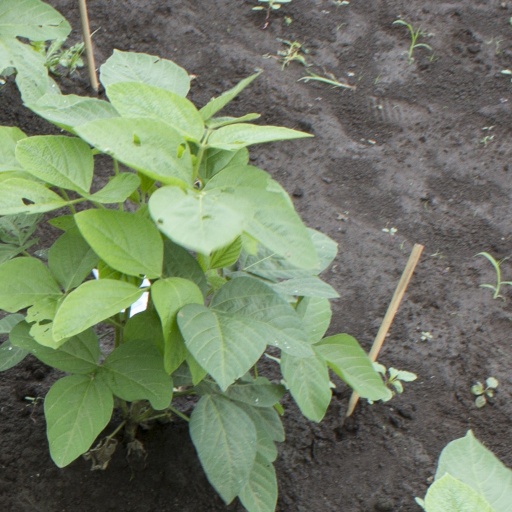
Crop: soybean